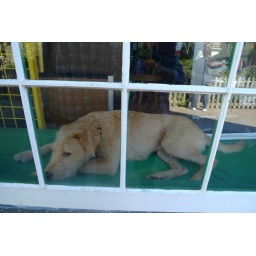
Sad dog in the window